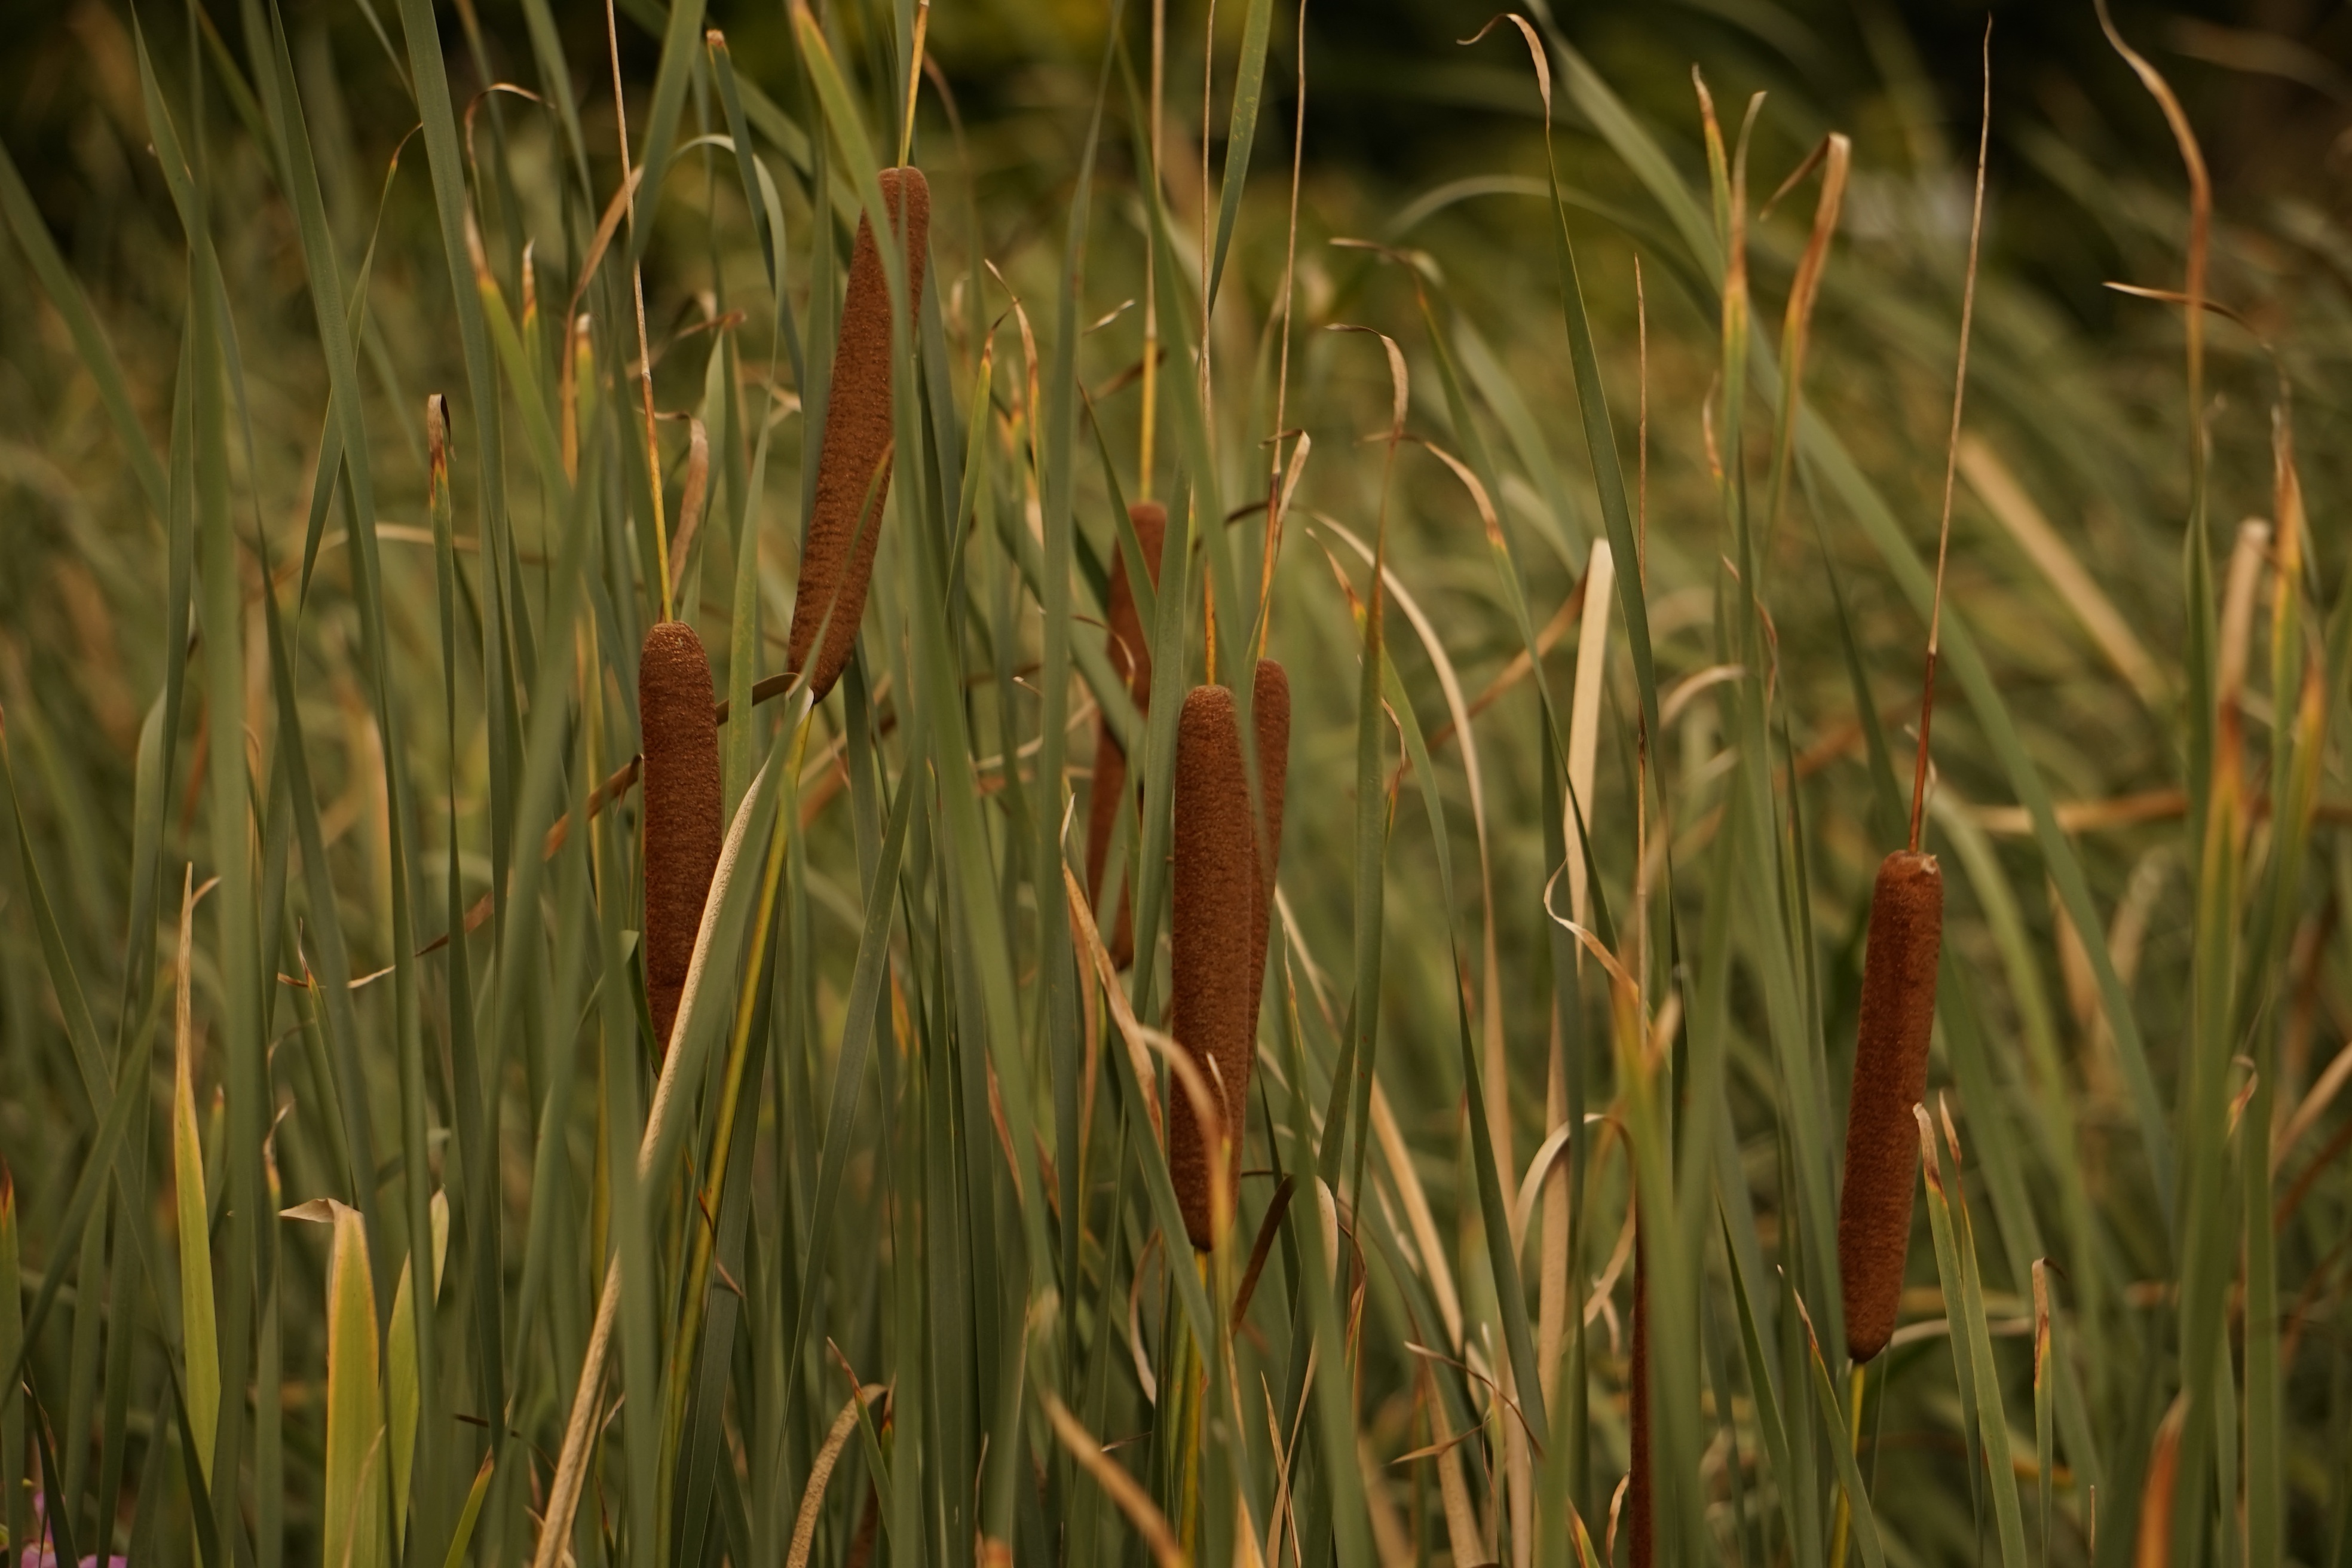
grass, plant, field, wheat, prairie, flower, reed, food, green, crop, agriculture, grassland, rye, grasses, paddy field, flowering plant, marsh lance, grass family, plant stem, land plant, phragmites